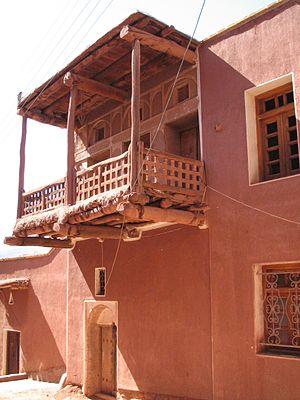
Cet article recense les sites inscrits au patrimoine mondial en Iran.